Bogor Botanical Gardens

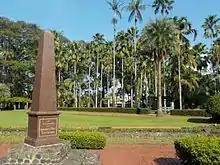
a monument to honor Johannes Elias Teysmann at Bogor Botanical Garden Indonesia

Nearby the Bogor palace's bamboo collection section there is a small cemetery with Dutch tombstones. One of its notable tombs belonged to the former governor general D. J. de Eerens, who was in office from 1836 to 1840. There are 42 gravestones with 38 identified persons, the oldest gravestone dates back to May 2, 1784.